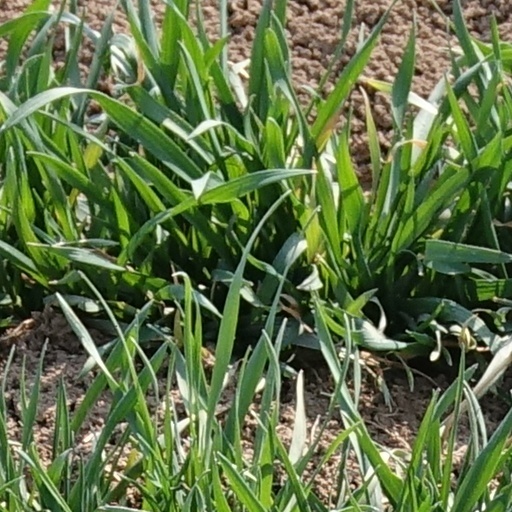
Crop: wheat